Home Army

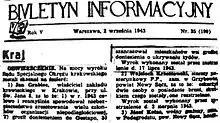
1943 "Information Bulletin" article on "Kedyw" execution of "szmalcownik" Jan Grabiec, who had blackmailed residents of villages that hid Jews

Home Army members' attitudes toward Jews varied widely from unit to unit, and the topic remains controversial. The Home Army answered to the National Council of the Polish government-in-exile, where some Jews served in leadership positions (e.g. Ignacy Schwarzbart and Szmul Zygielbojm), though there were no Jewish representatives in the Government Delegation for Poland. Traditionally, Polish historiography has presented the Home Army interactions with Jews in a positive light, while Jewish historiography has been mostly negative; most Jewish authors attribute the Home Army's hostility to endemic antisemitism in Poland. More recent scholarship has presented a mixed, ambivalent view of Home Army–Jewish relations. Both "profoundly disturbing acts of violence as well as extraordinary acts of aid and compassion" have been reported. In an analysis by Joshua D. Zimmerman, postwar testimonies of Holocaust survivors reveal that their experiences with the Home Army were mixed even if predominantly negative. Jews trying to seek refuge from Nazi genocidal policies were often exposed to greater danger by open resistance to German occupation.